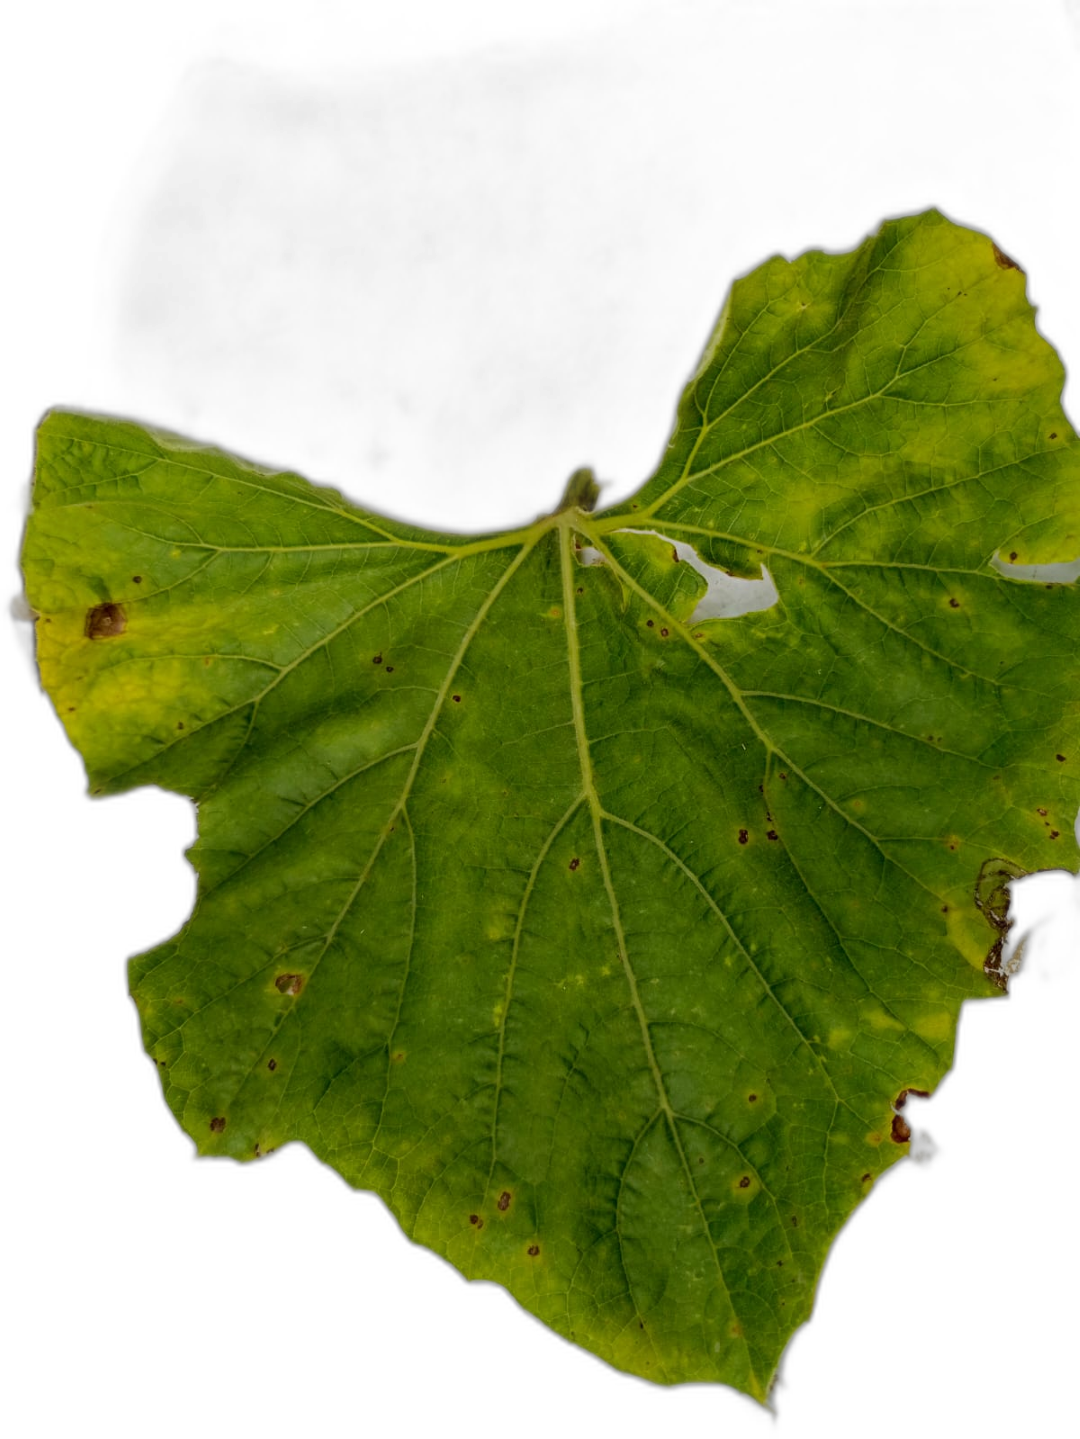
Crop: Bottle Gourd
Label: Alternaria_Leaf_Blight